Quarry Lakes Regional Recreation Area

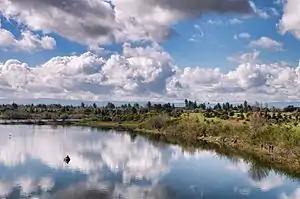
Fishermen at Horseshoe Lake.

Due to the important role the lakes play in groundwater percolation, only Rainbow Lake and Horseshoe Lake are open to the public for water contact. Only Horseshoe lake is stocked regularly with rainbow trout and channel catfish, while Rainbow Lake has a resident population of largemouth bass, smallmouth bass and other warmwater fish species. Fishing is allowed with a permit. Horseshoe Lake also includes a swimming complex and a pier for boating, although no gasoline motors are allowed to avoid water contamination.